Korketrekkeren

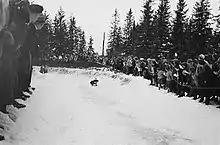
FIL European Luge Championships 1937

The FIL European Luge Championships 1937 were the sixth to be contested and the only to have been held in Norway. Six nations competed—Martin Tietze from Germany won both the men's singles and along with Kurt Weidner the men's doubles. Norway took all the medals in the women's singles with Titti Maartmann winning.